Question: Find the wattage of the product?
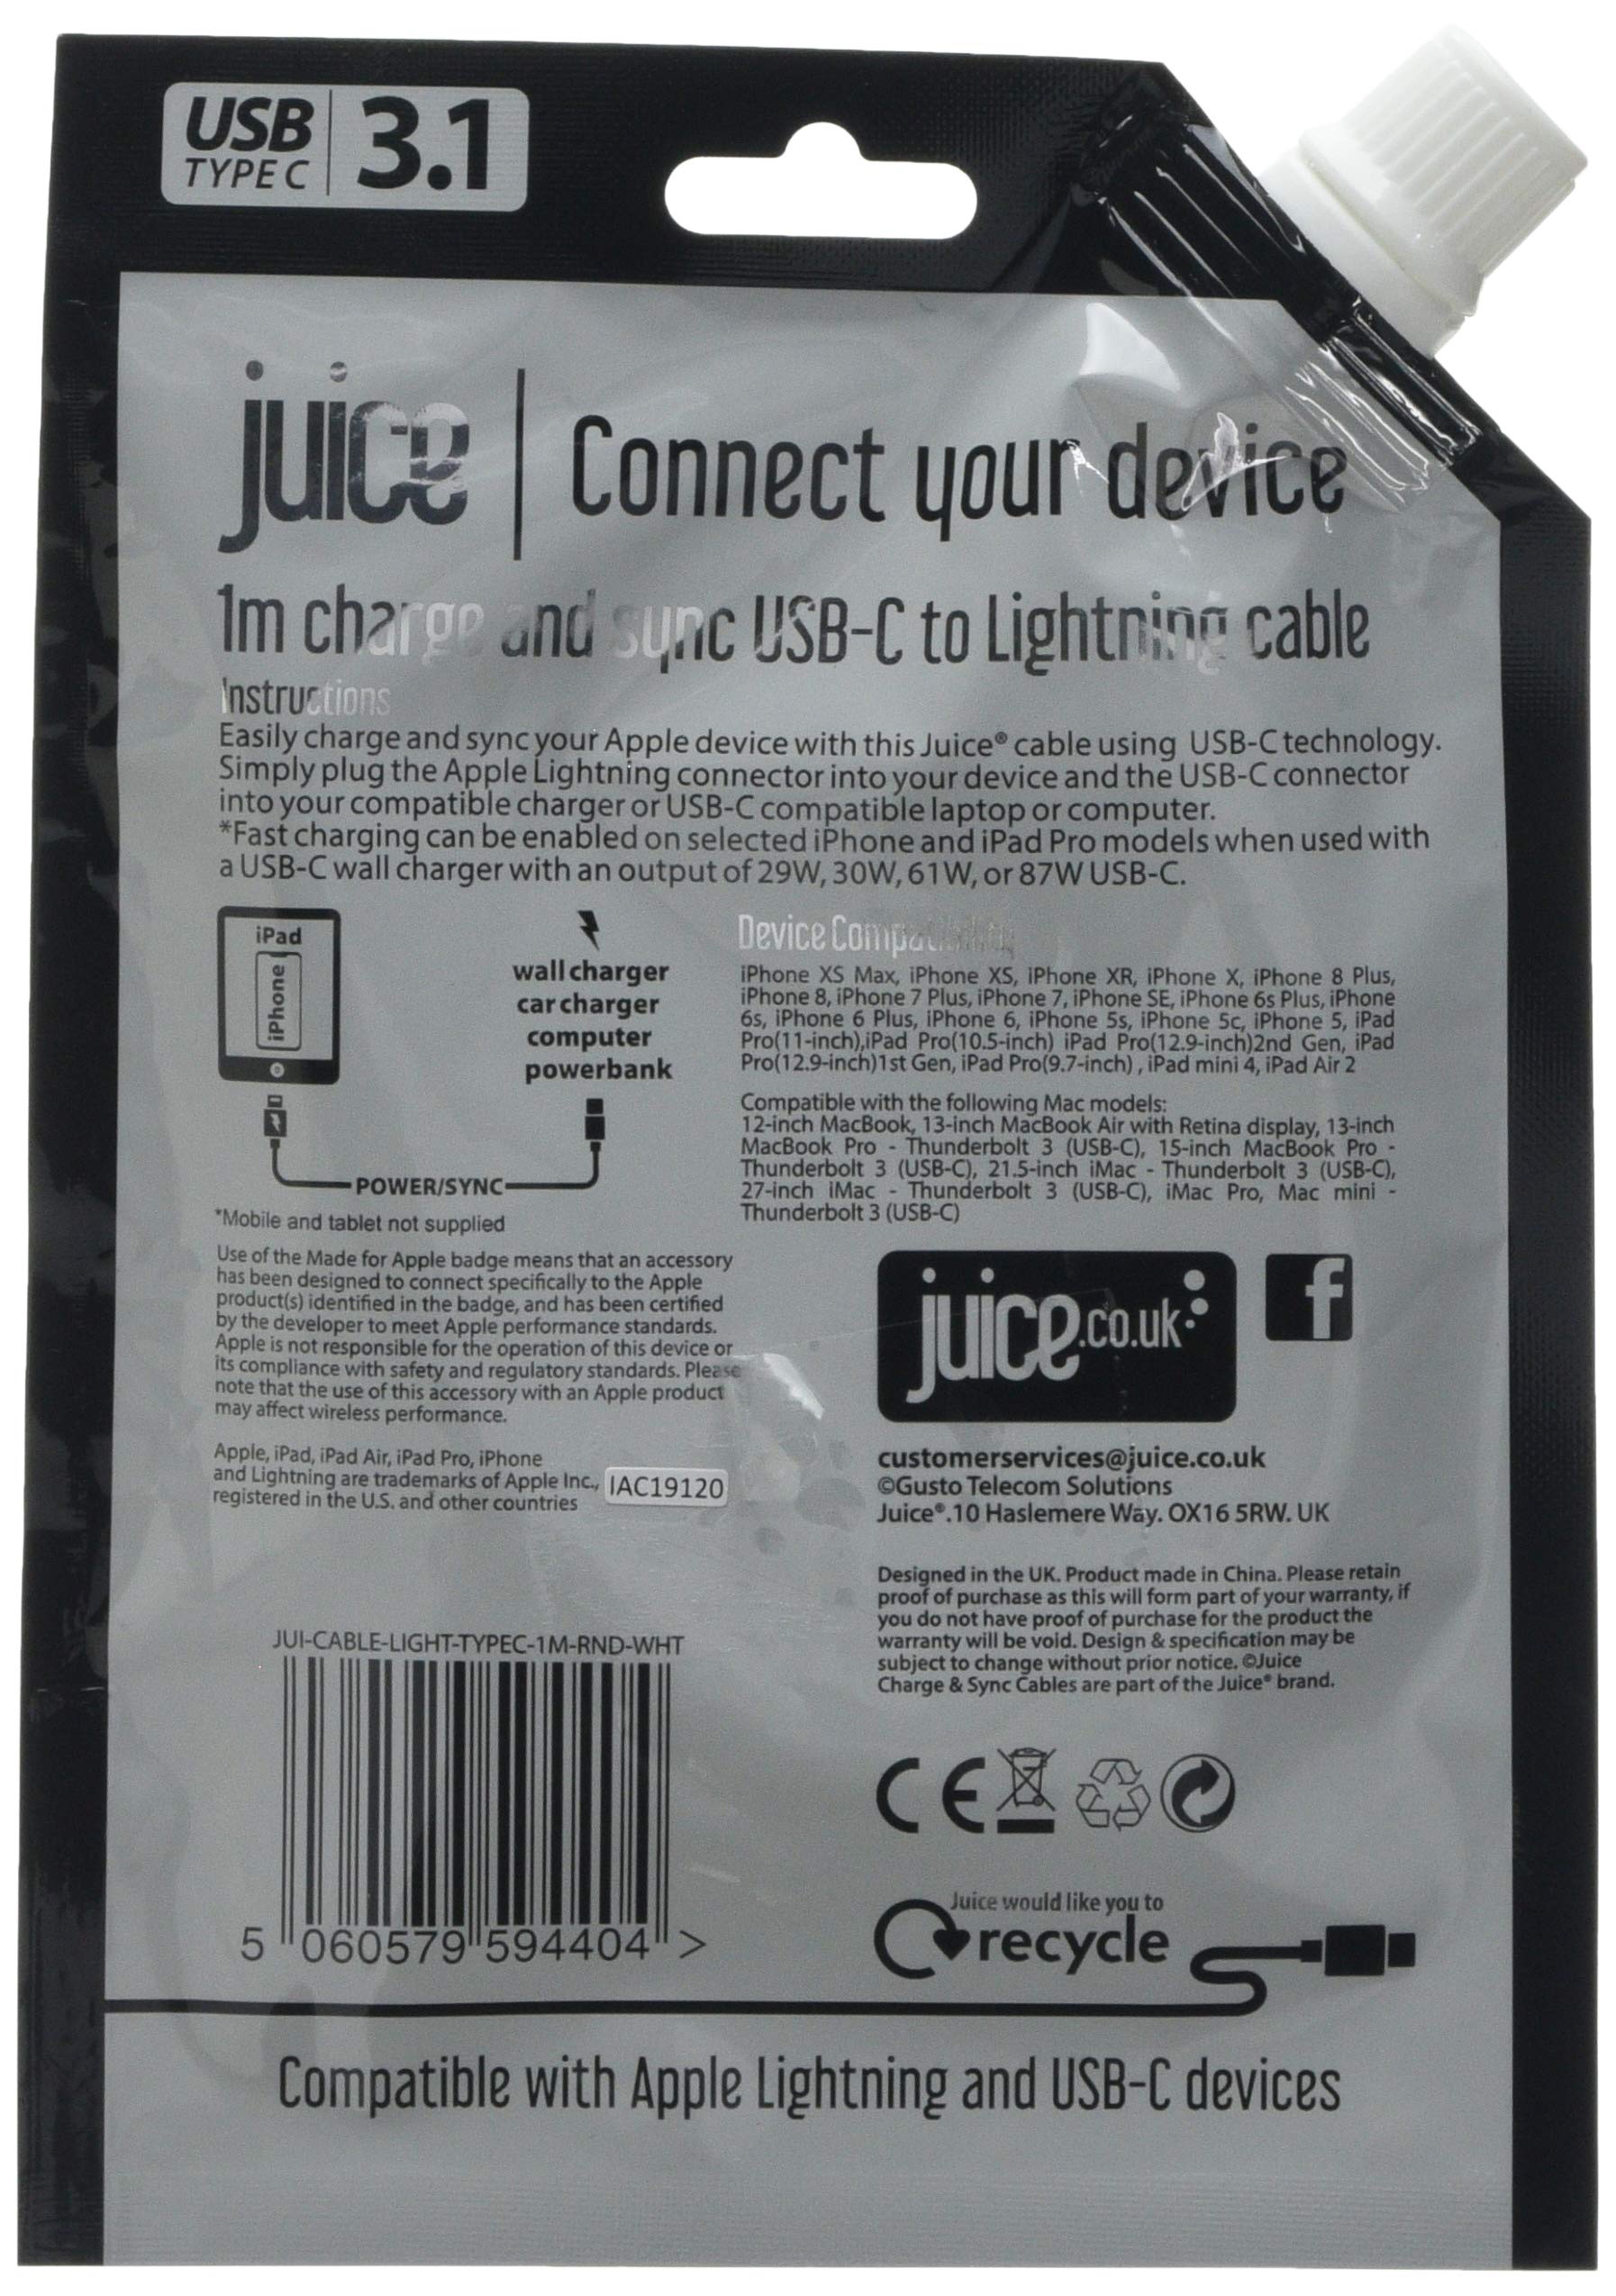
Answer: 30.0 watt